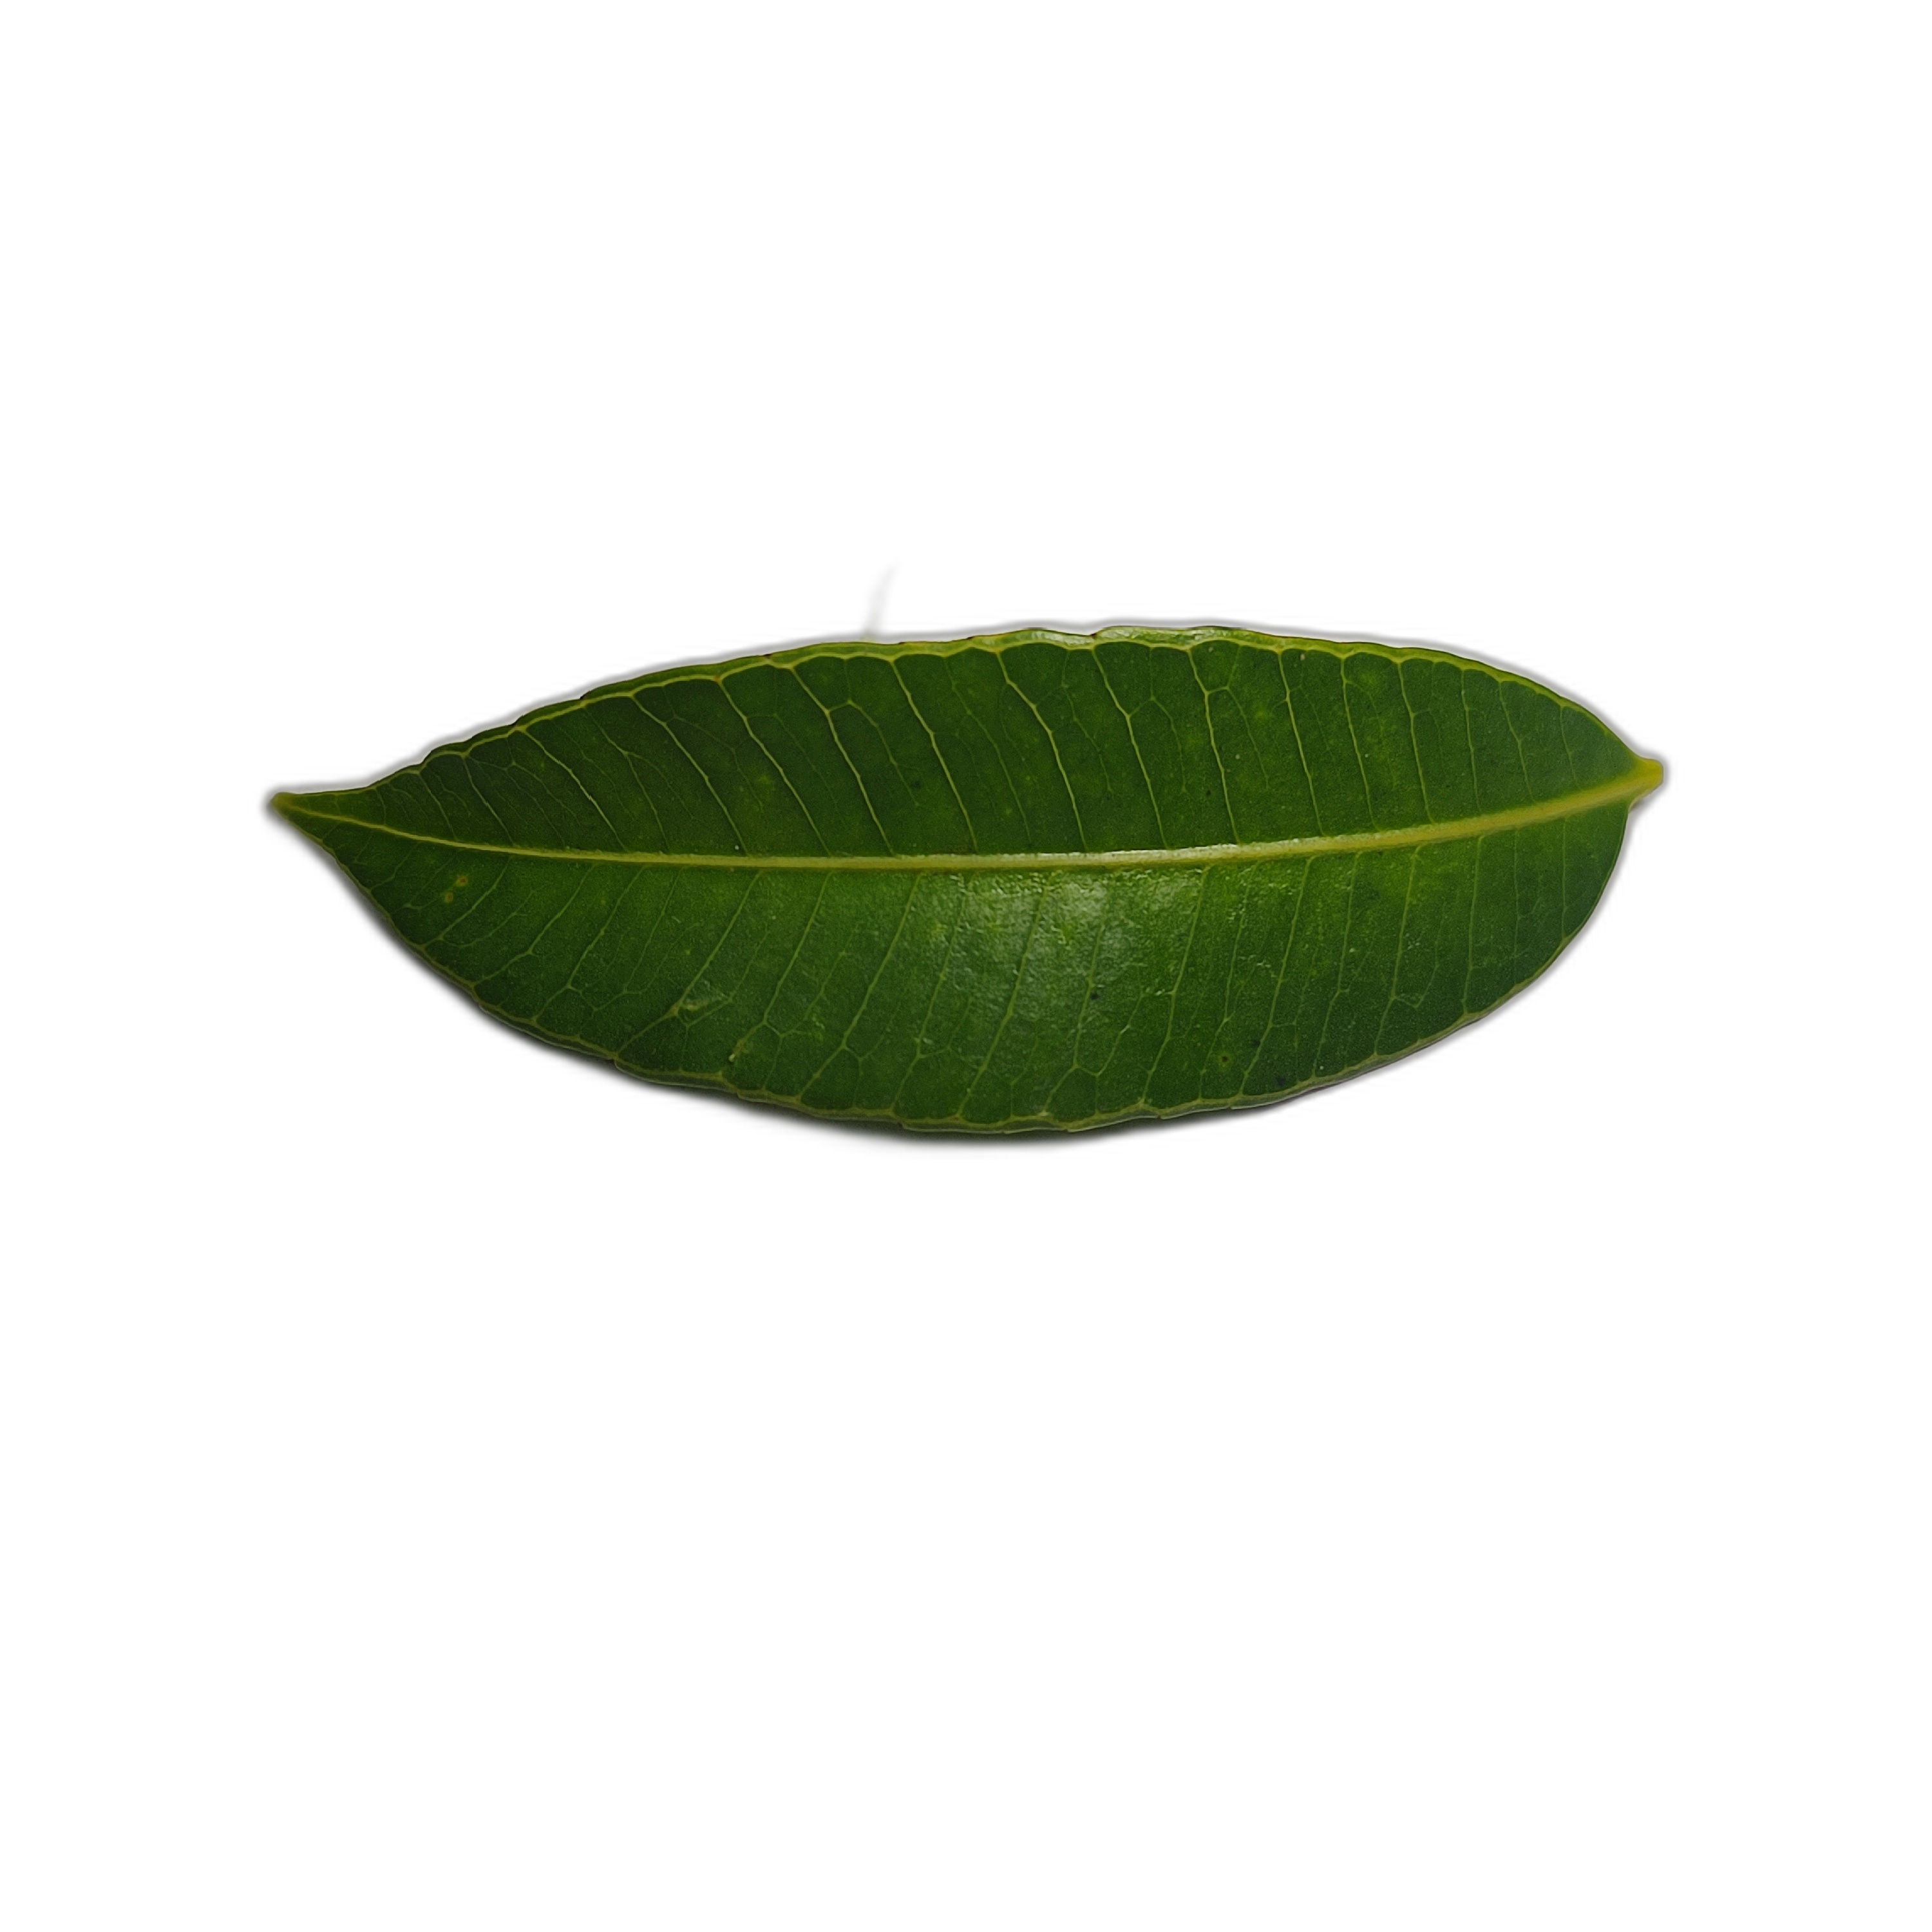
Label: healthy